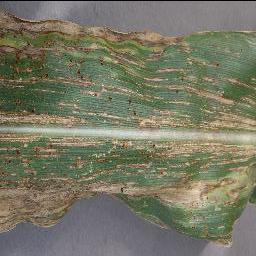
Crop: corn
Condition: (maize)_cercospora_spot_gray_spot